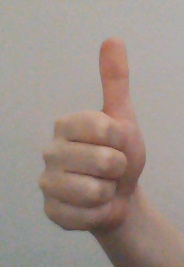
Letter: aleff